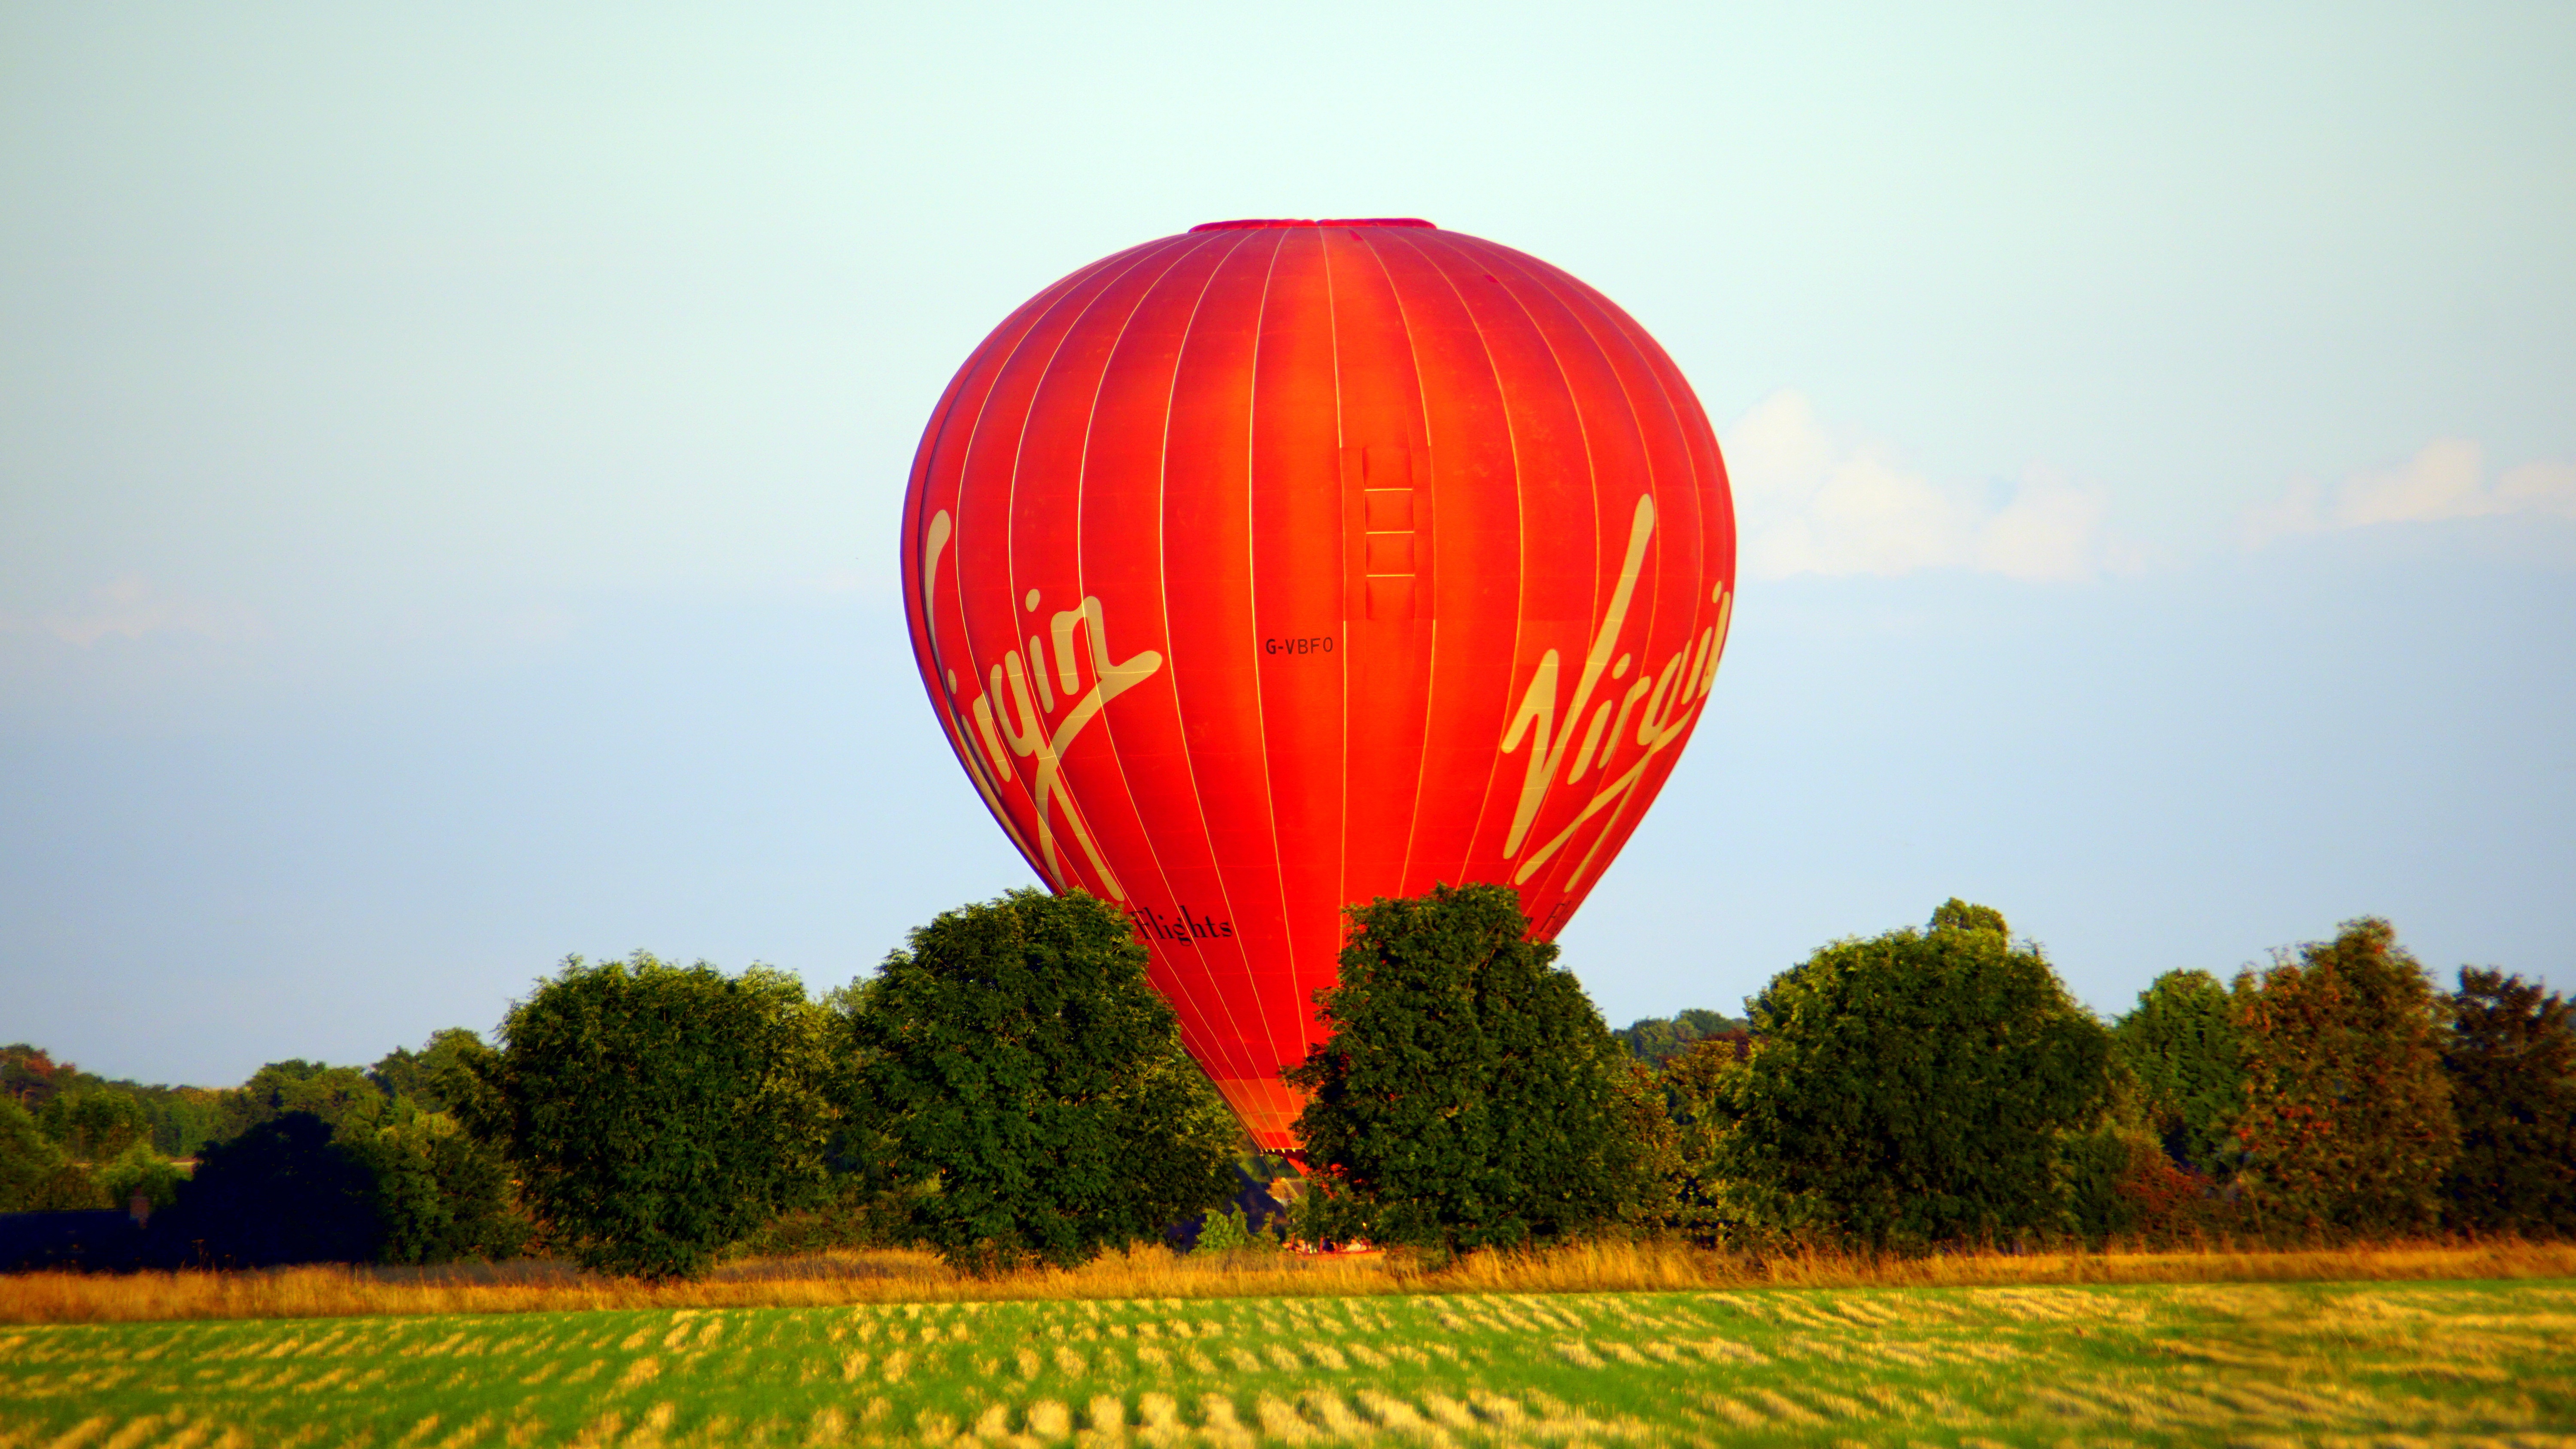
landscape, sky, field, air, balloon, hot air balloon, adventure, fly, travel, aircraft, transport, red, vehicle, flight, toy, hot, hot air ballooning, atmosphere of earth